Unemployment insurance in the United States

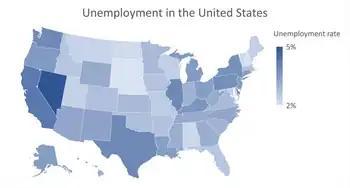
Unemployment in the United States (June 2023)

Unemployment insurance in the United States, colloquially referred to as unemployment benefits, refers to social insurance programs which replace a portion of wages for individuals during unemployment. The first unemployment insurance program in the U.S. was created in Wisconsin in 1932, and the federal Social Security Act of 1935 created programs nationwide that are administered by state governments. The constitutionality of the program was upheld by the Supreme Court in 1937.